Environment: real
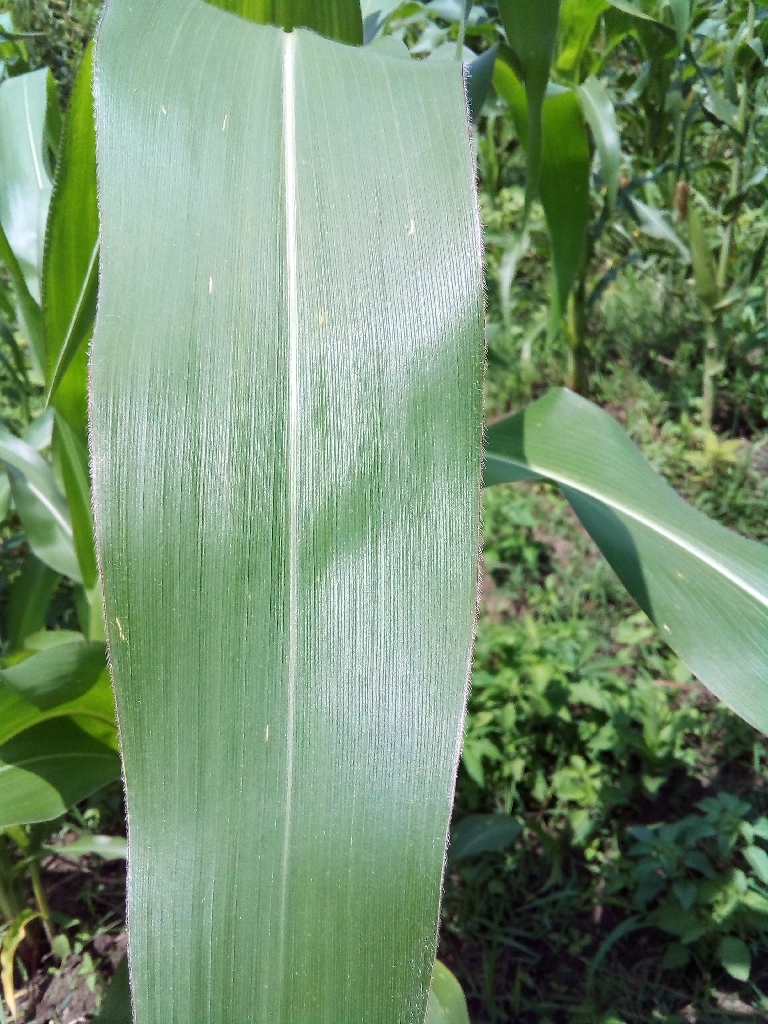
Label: healthy